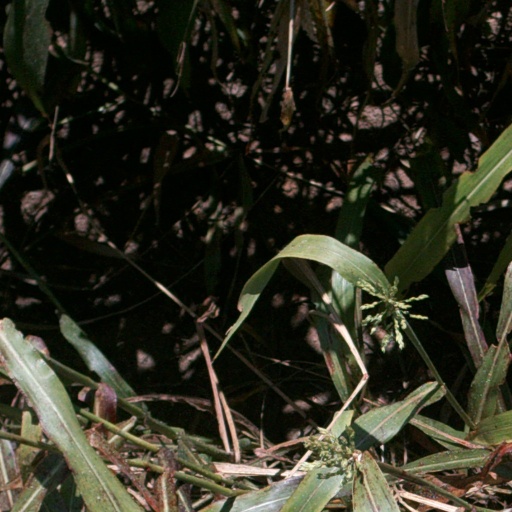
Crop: sorghum